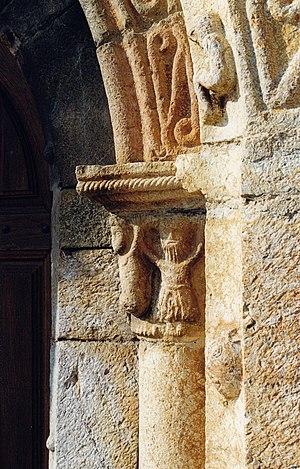
Espagne - Basse Cerdagne - Église Sainte-Marie d'All This is a photo of a building indexed in the Catalan heritage register as Bé Cultural d'Interès Local (BCIL) under the reference IPA-7736.
L'église Sainte-Marie d'All est une église romane située à All, village de la commune espagnole d'Isòvol dans la comarque de Basse-Cerdagne en Catalogne.